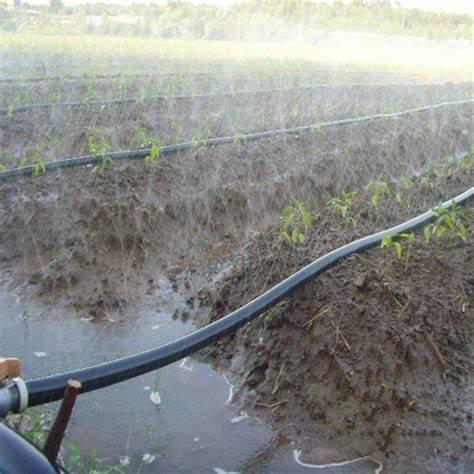
Mifumo ya umwagiliaji, iliyotandazwa vizuri katika shamba kubwa. Eneo ambalo ni mahususi kwa kilimo cha mazao mbalimbali, huku mabomba haya yakitumika kwa ajili ya unyunyizaji wa mazao katika eneo hilo,  kwa ajili ya kuhakikisha ukuaji wa mazao hayo.